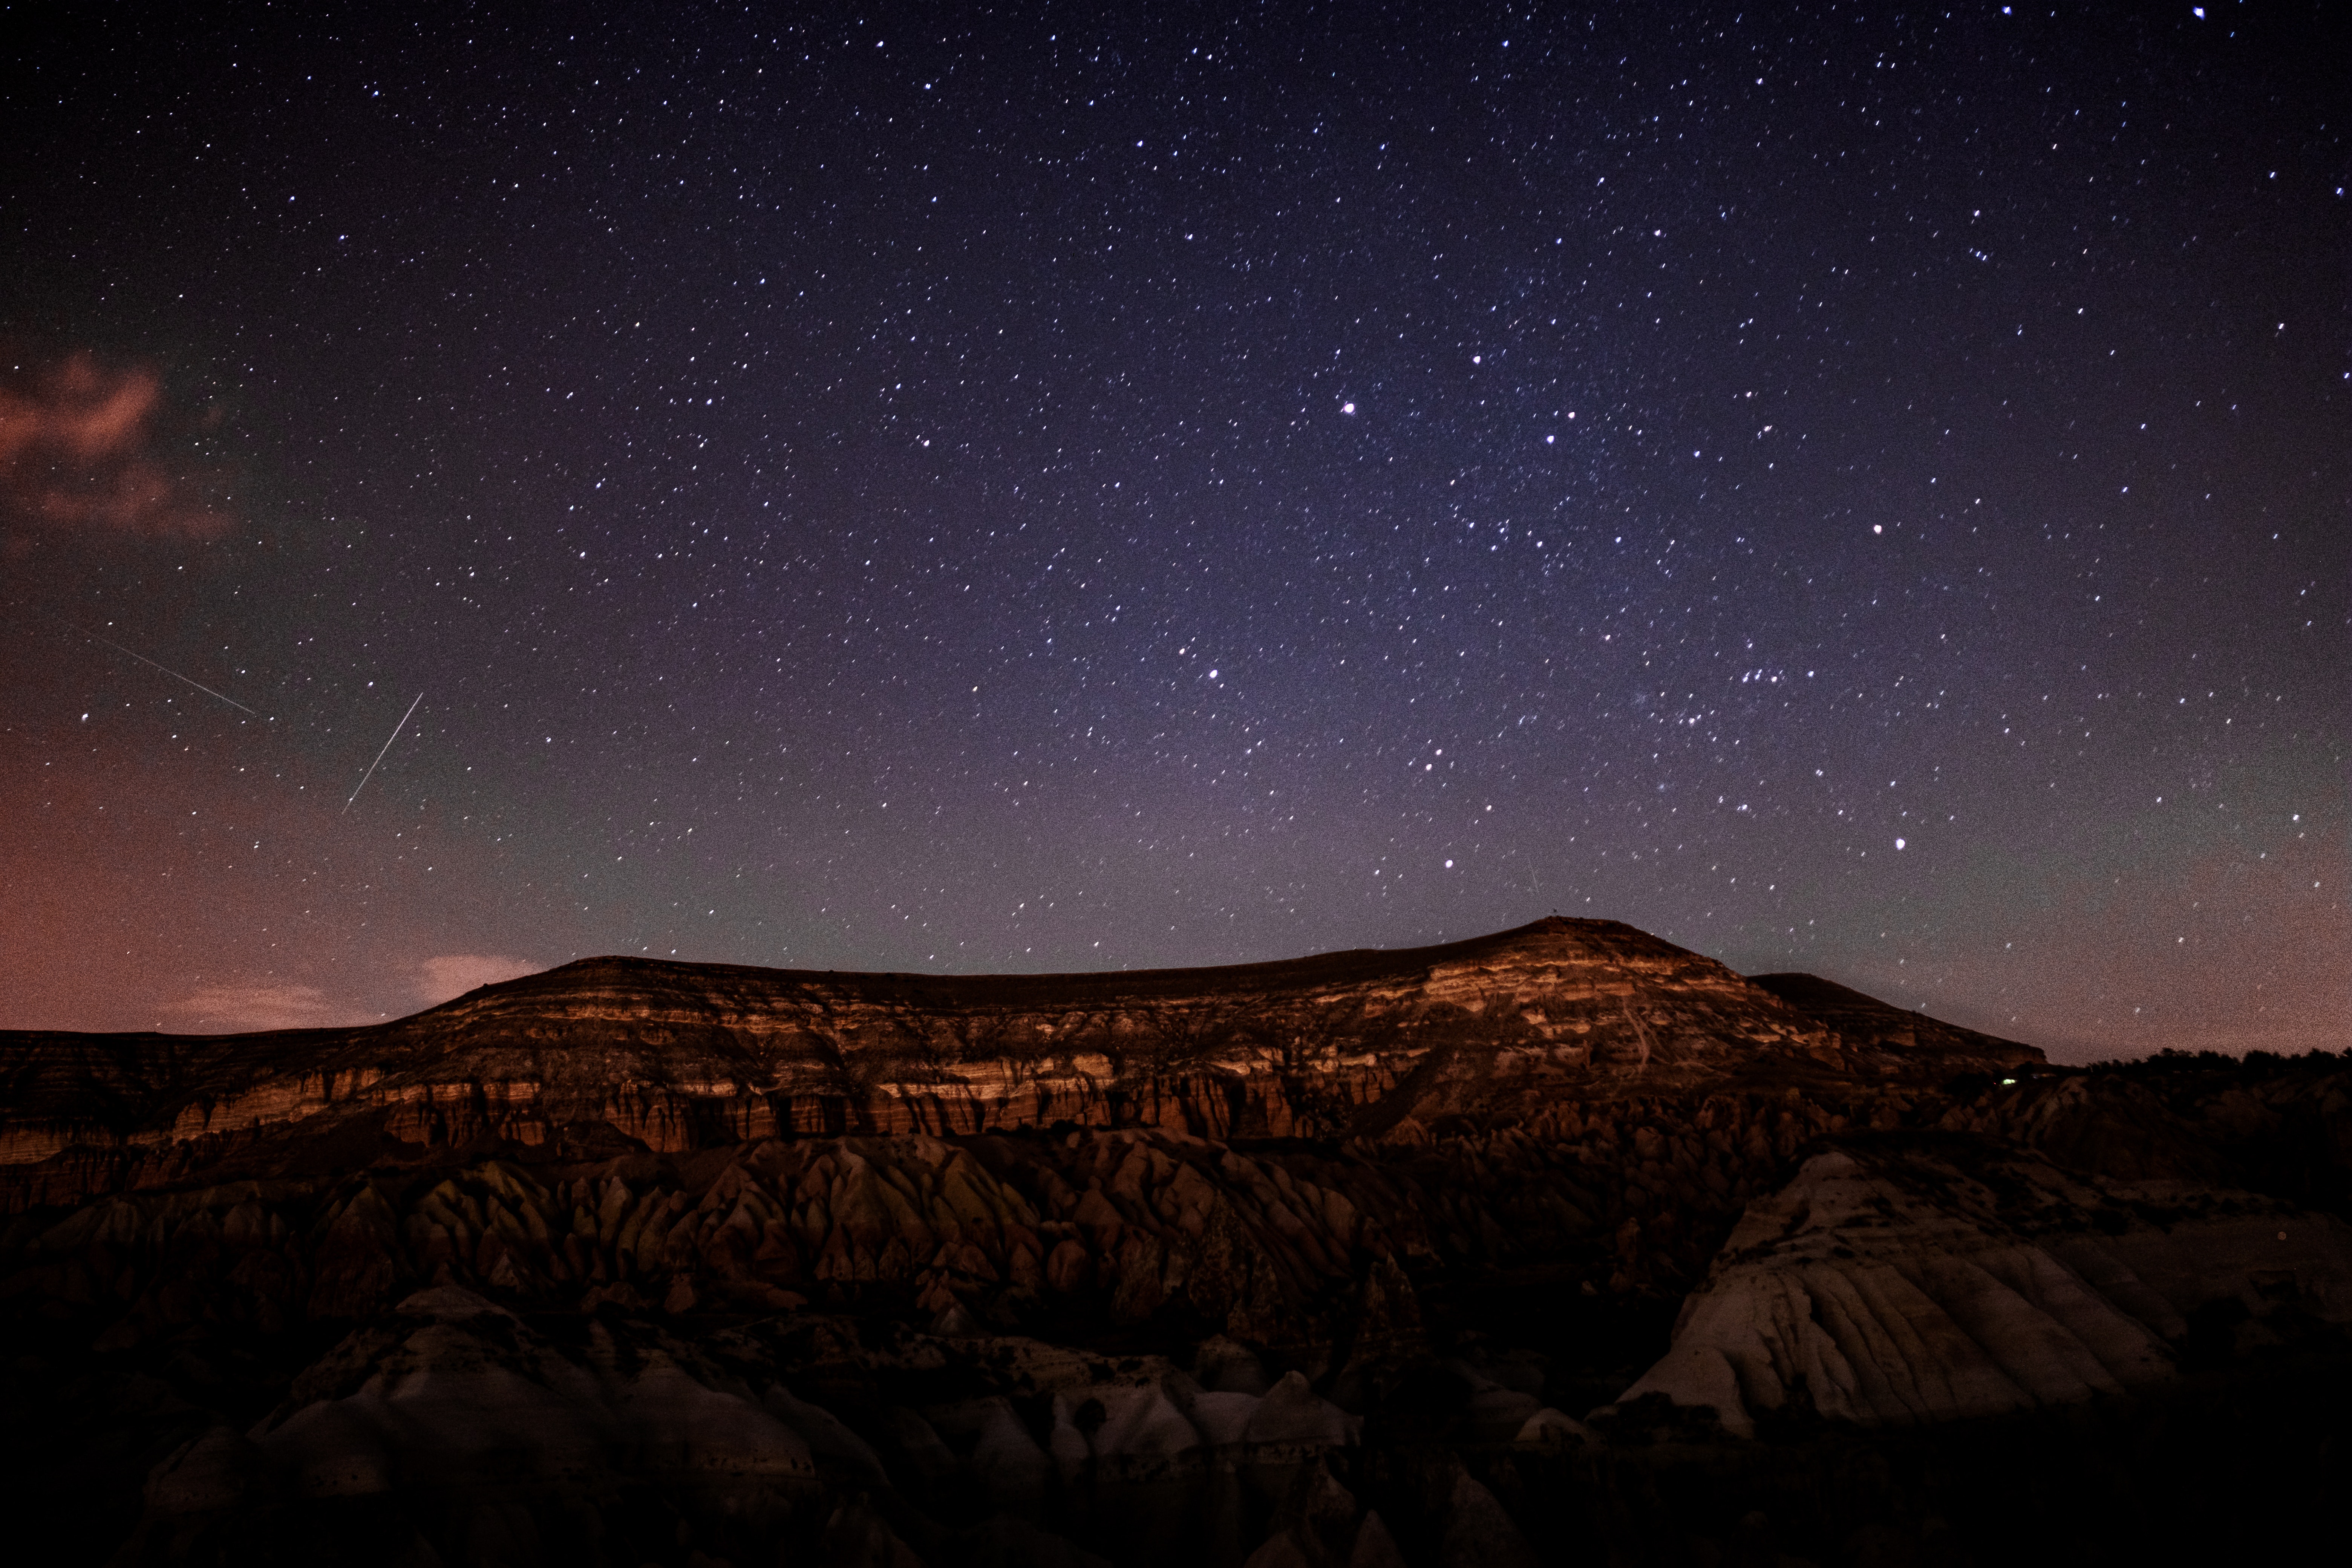
natural, sky, atmosphere, nature, natural landscape, mountain, landscape, astronomical object, mountainous landforms, science, star, cloud, space, galaxy, constellation, bedrock, horizon, midnight, darkness, astronomy, mountain range, wilderness, plateau, hill, electric blue, night, universe, evening, massif, rock, slope, outcrop, fault, batholith, summit, badlands